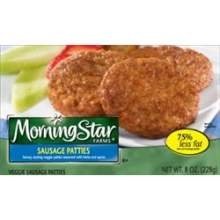
Item Name: Kelloggs Morningstar Veggie Sausage Pattie, 1.33 Ounce - 104 per case.
Bullet Point: Ships frozen, CANNOT be cancelled after being processed.
Product Description: Kelloggs Morningstar Veggie Sausage Pattie, 1.33 Ounce -- 104 per case. Veggie Breakfast Sausage Patties. Savory sausage flavor seasoned with herbs and spices to taste like pork sausage. One patty is equal to 1 oz. protein Alternate Protein Product. Made in U.S.A. CN Label
Value: 138.32
Unit: Ounce

Price: 103.025